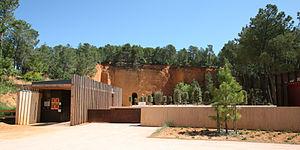
Le conservatoire des ocres et de la couleur est situé à Roussillon, au pied des Monts de Vaucluse, dans l'aire du Parc naturel régional du Luberon.
Gargas est une commune française située dans le département de Vaucluse, en région Provence-Alpes-Côte d'Azur.